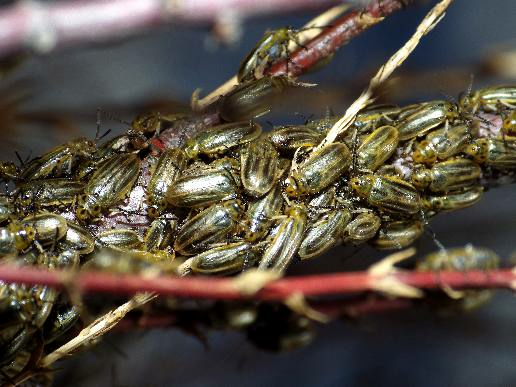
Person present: No